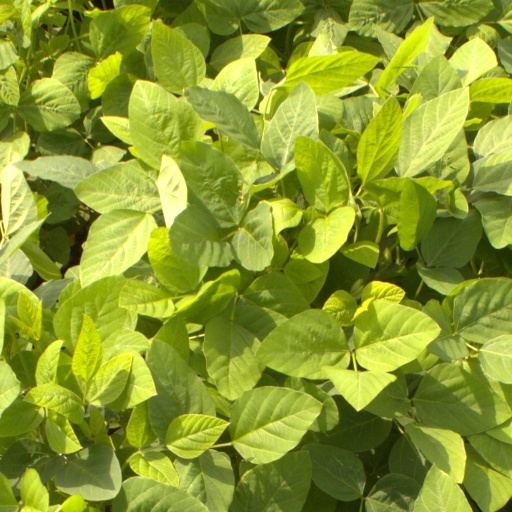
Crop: soybean